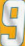
Number: 9